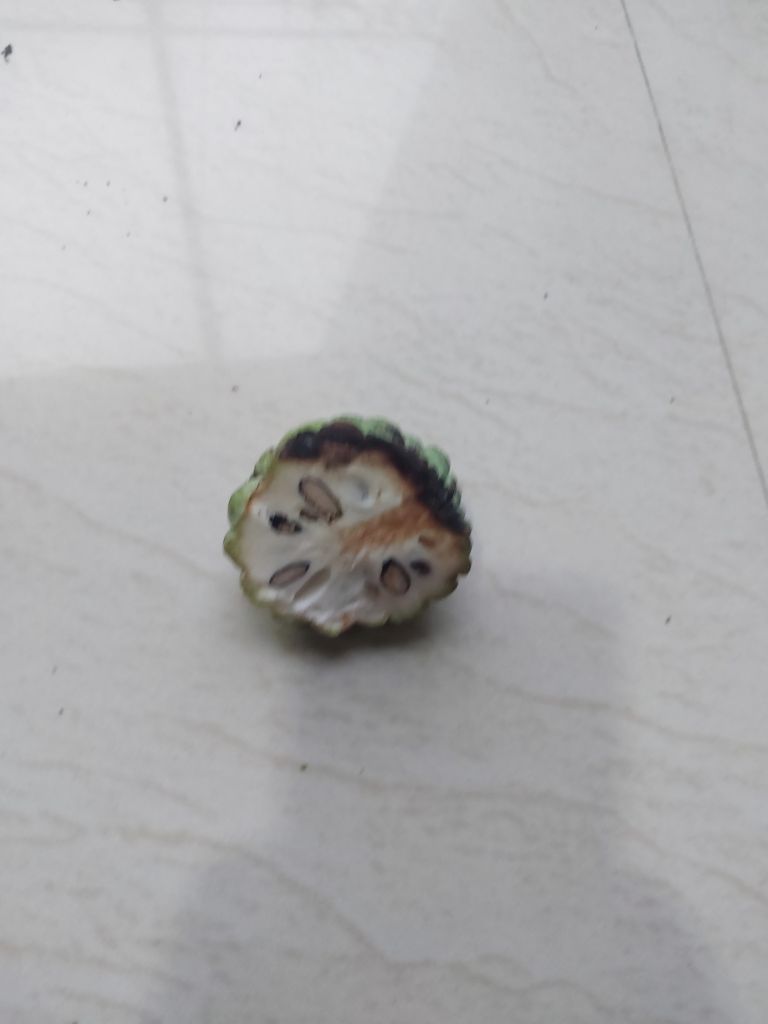
Disease label: Diplodia Rot